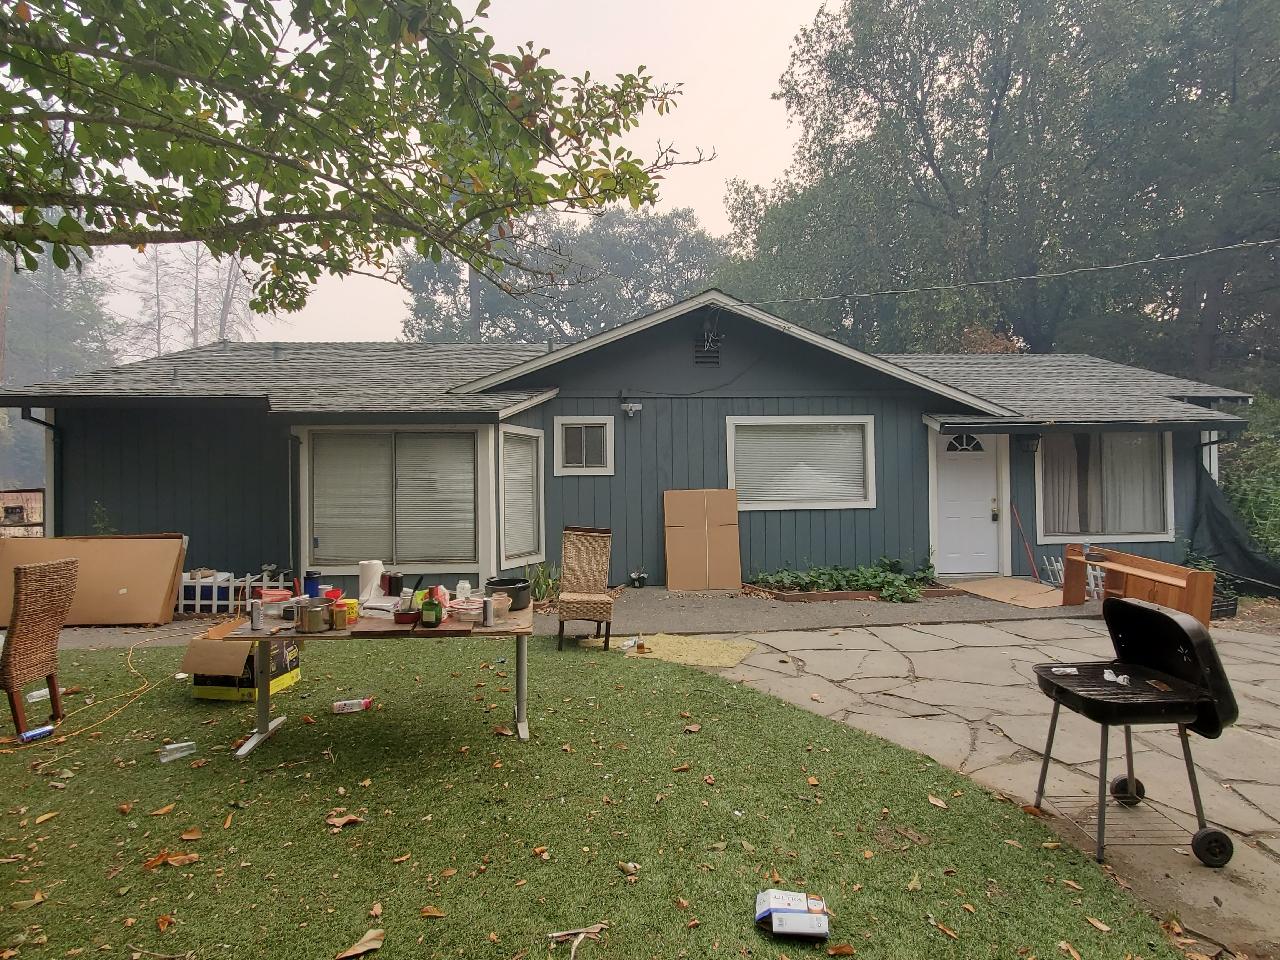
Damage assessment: no_damage